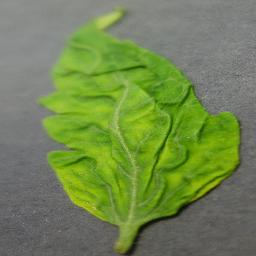
Label: Tomato___Tomato_Yellow_Leaf_Curl_Virus